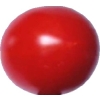
Label: tomato_cherry_red